The Chronoliths

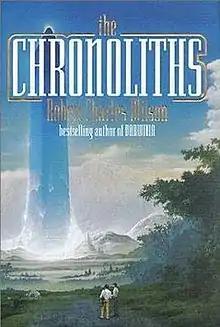
Cover of first edition (hardcover)

The Chronoliths is a 2001 science fiction novel by American-Canadian writer Robert Charles Wilson. It was nominated for the 2002 Hugo Award for Best Novel and tied for the 2002 John W. Campbell Memorial Award for Best Science Fiction Novel.